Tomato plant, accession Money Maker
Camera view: bottom (45 deg); turntable rotation: 270 degrees
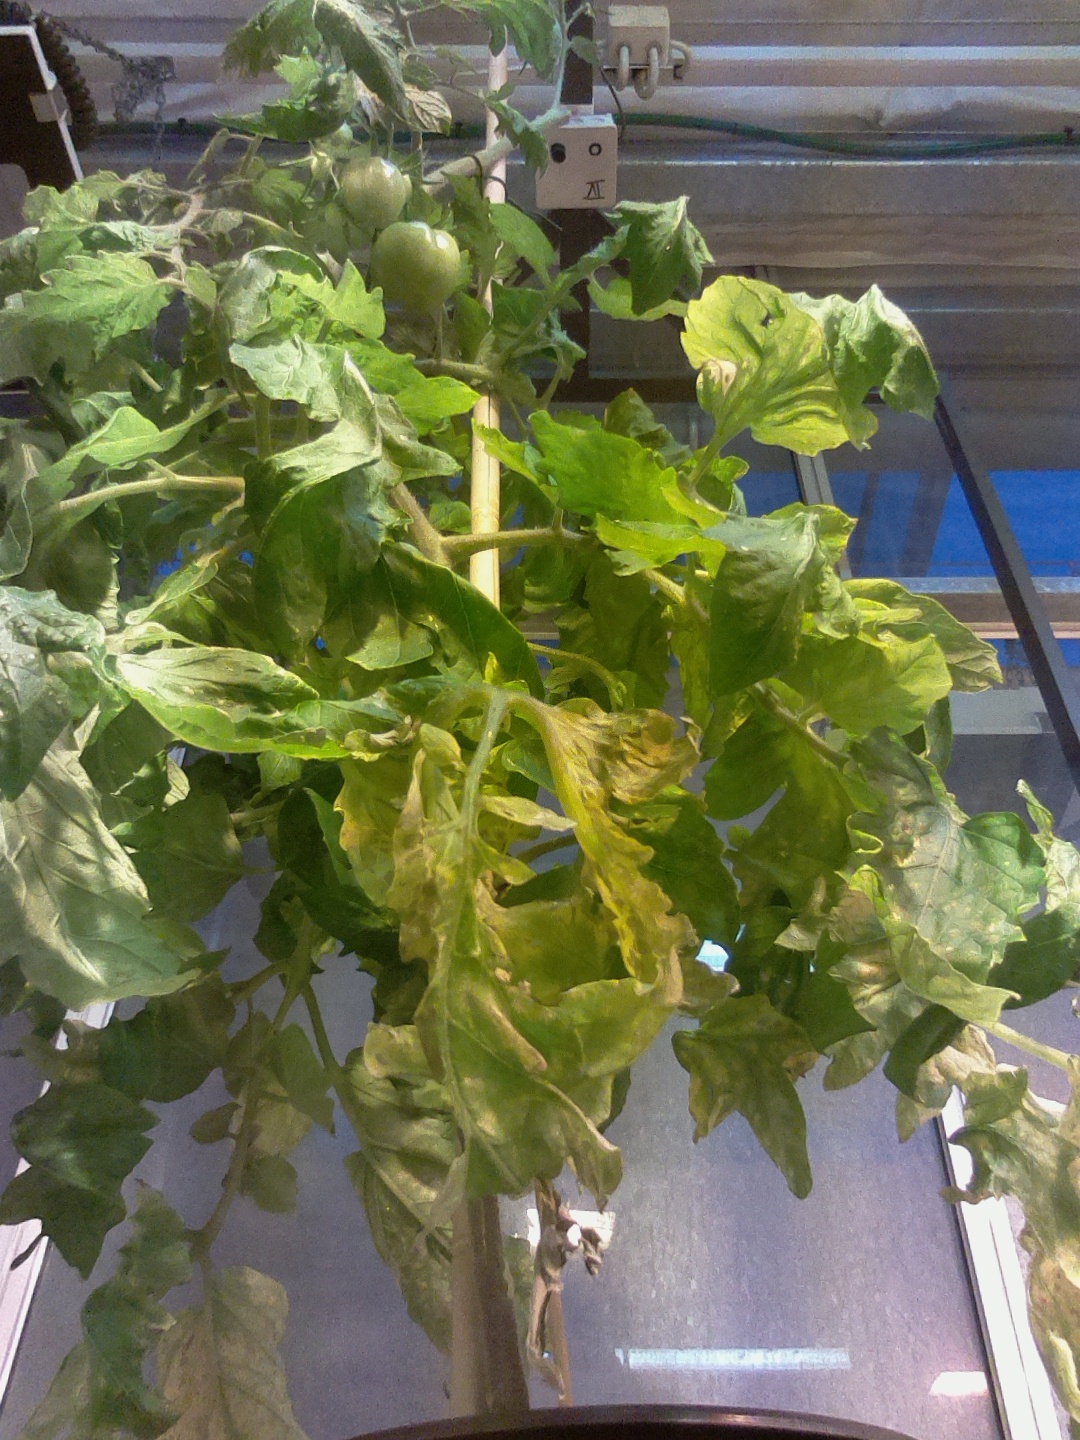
BBCH growth stage 77: 70%-80% of final fruit size